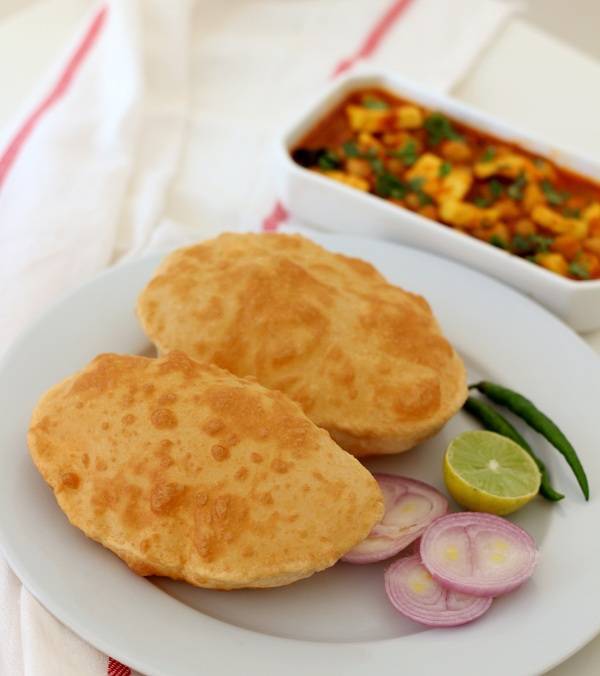
Dish: chole_bhature